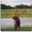
Label: deer